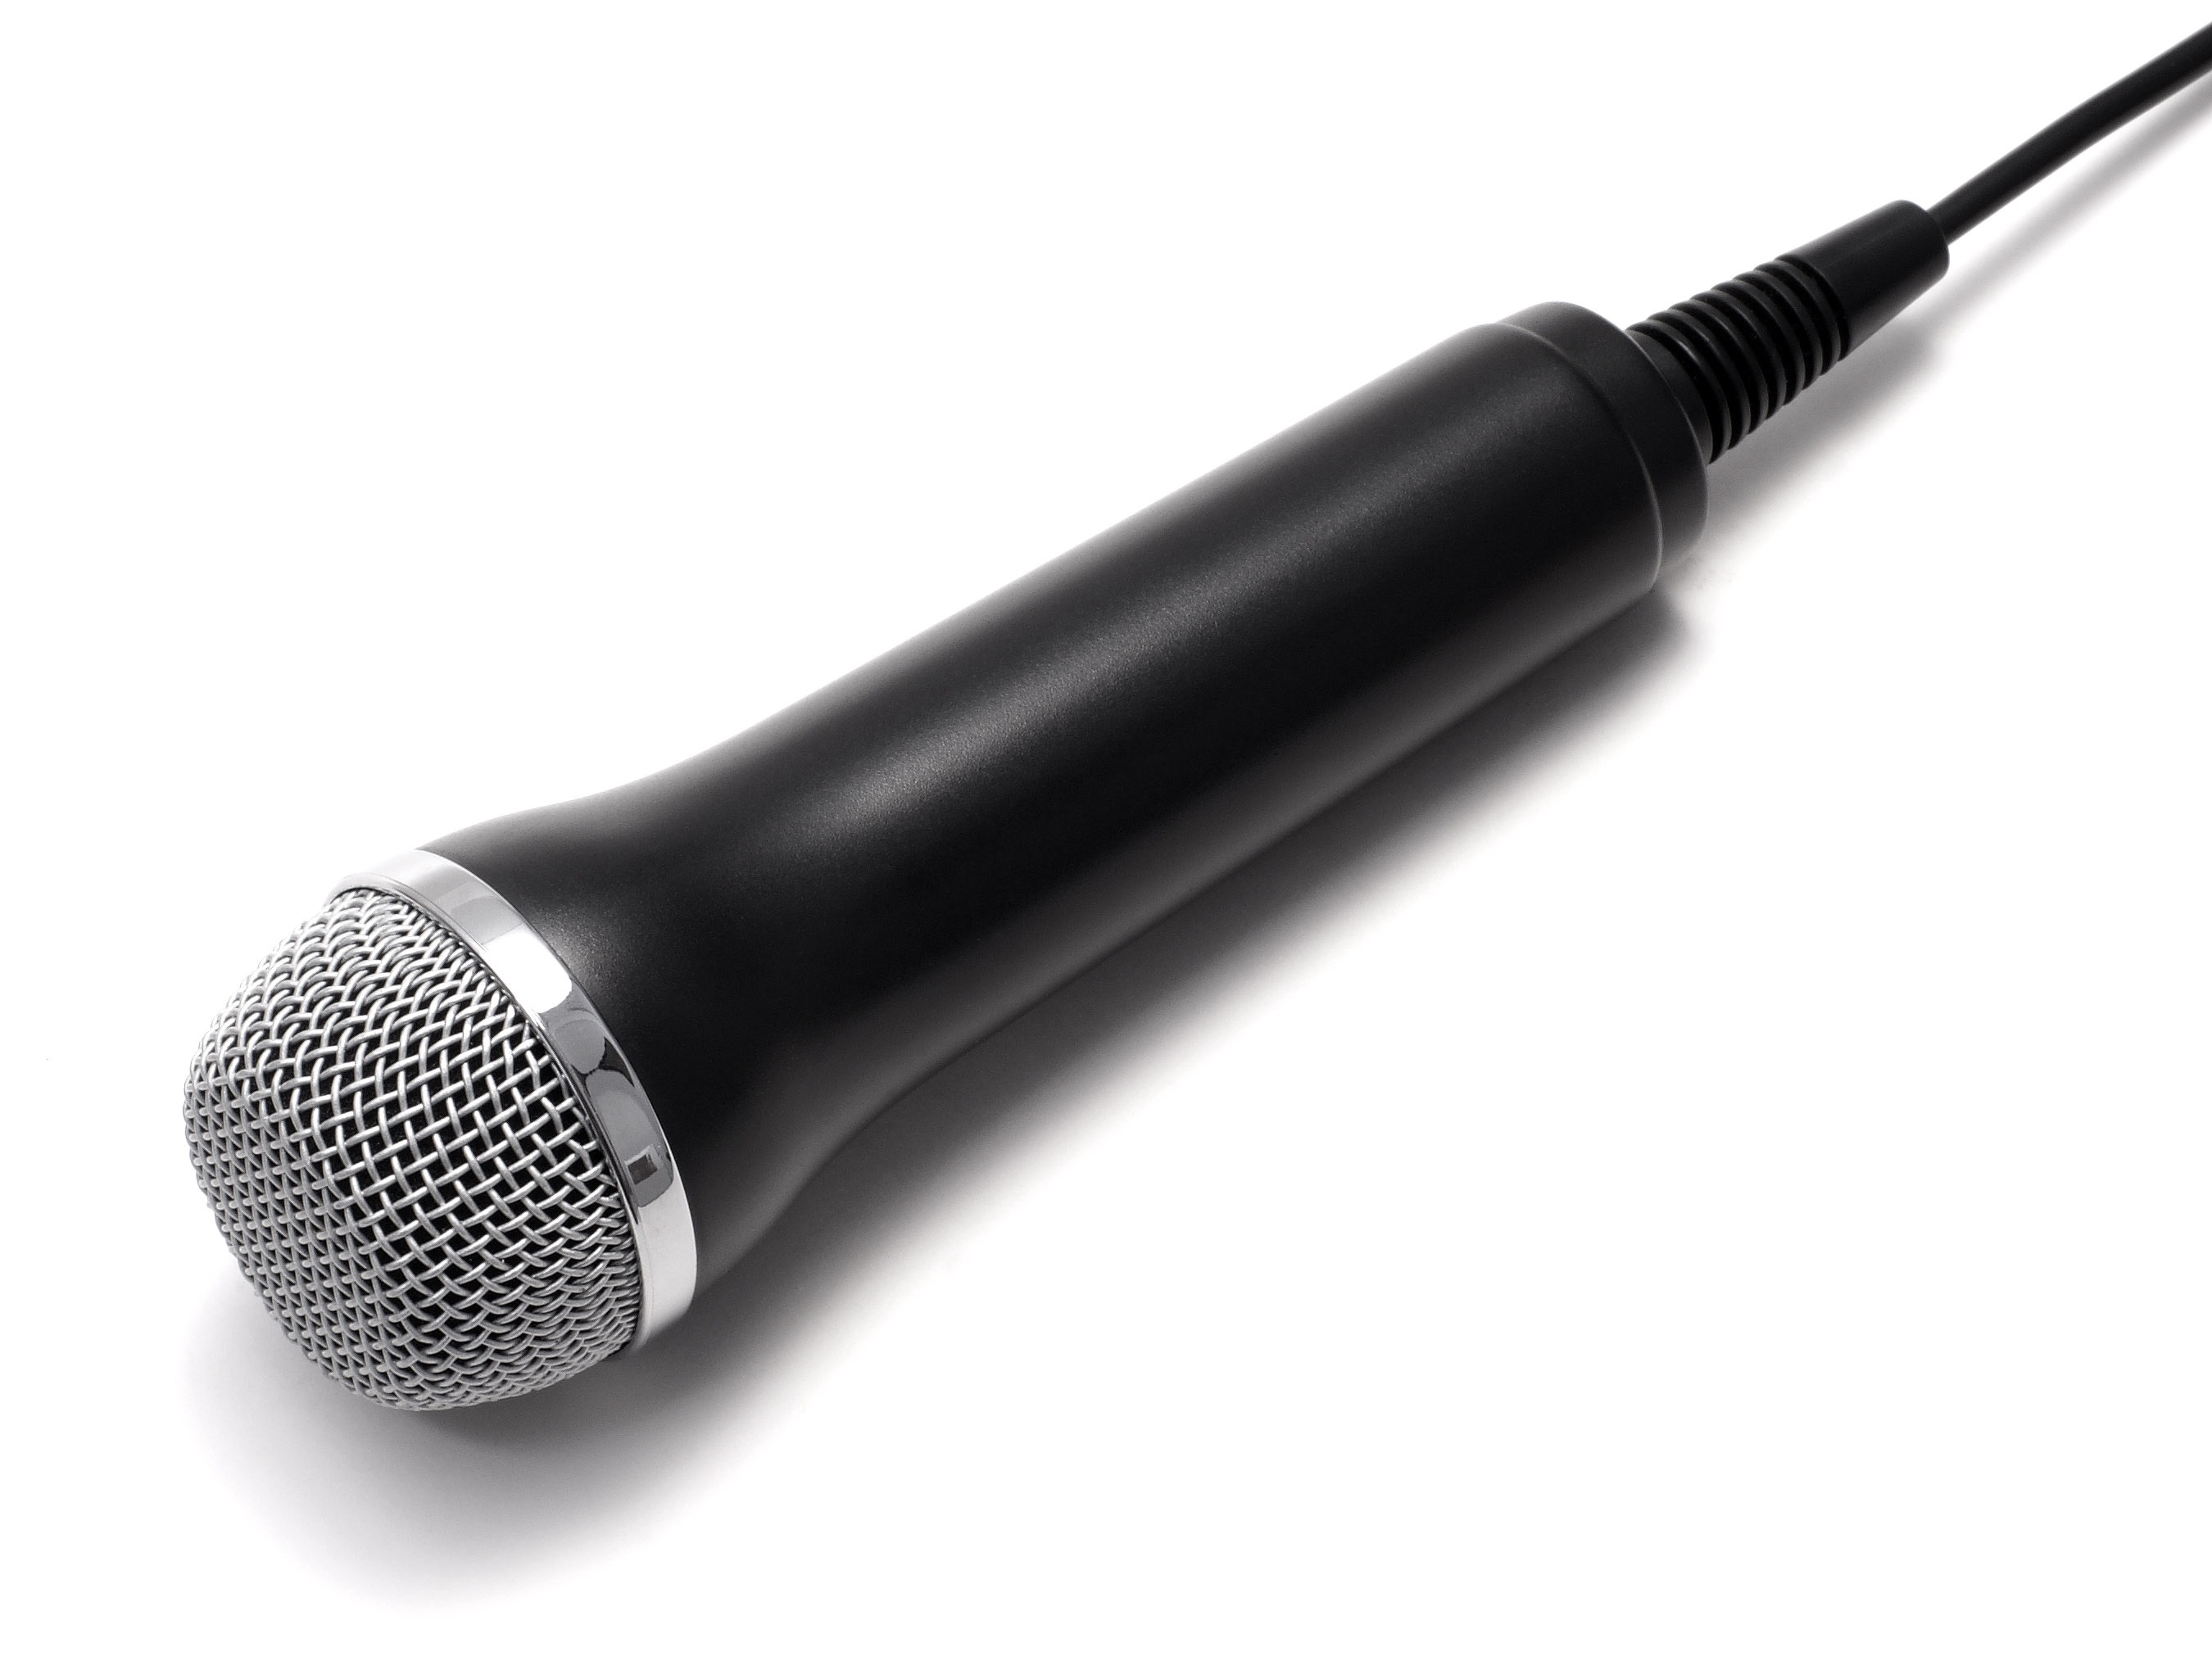
technology, microphone, micro, product, audio, pc, ps3, white background, audio equipment, rock band, usb microphone, xbox 360, provided with a video game, ps2, guitar hero games, electronic device